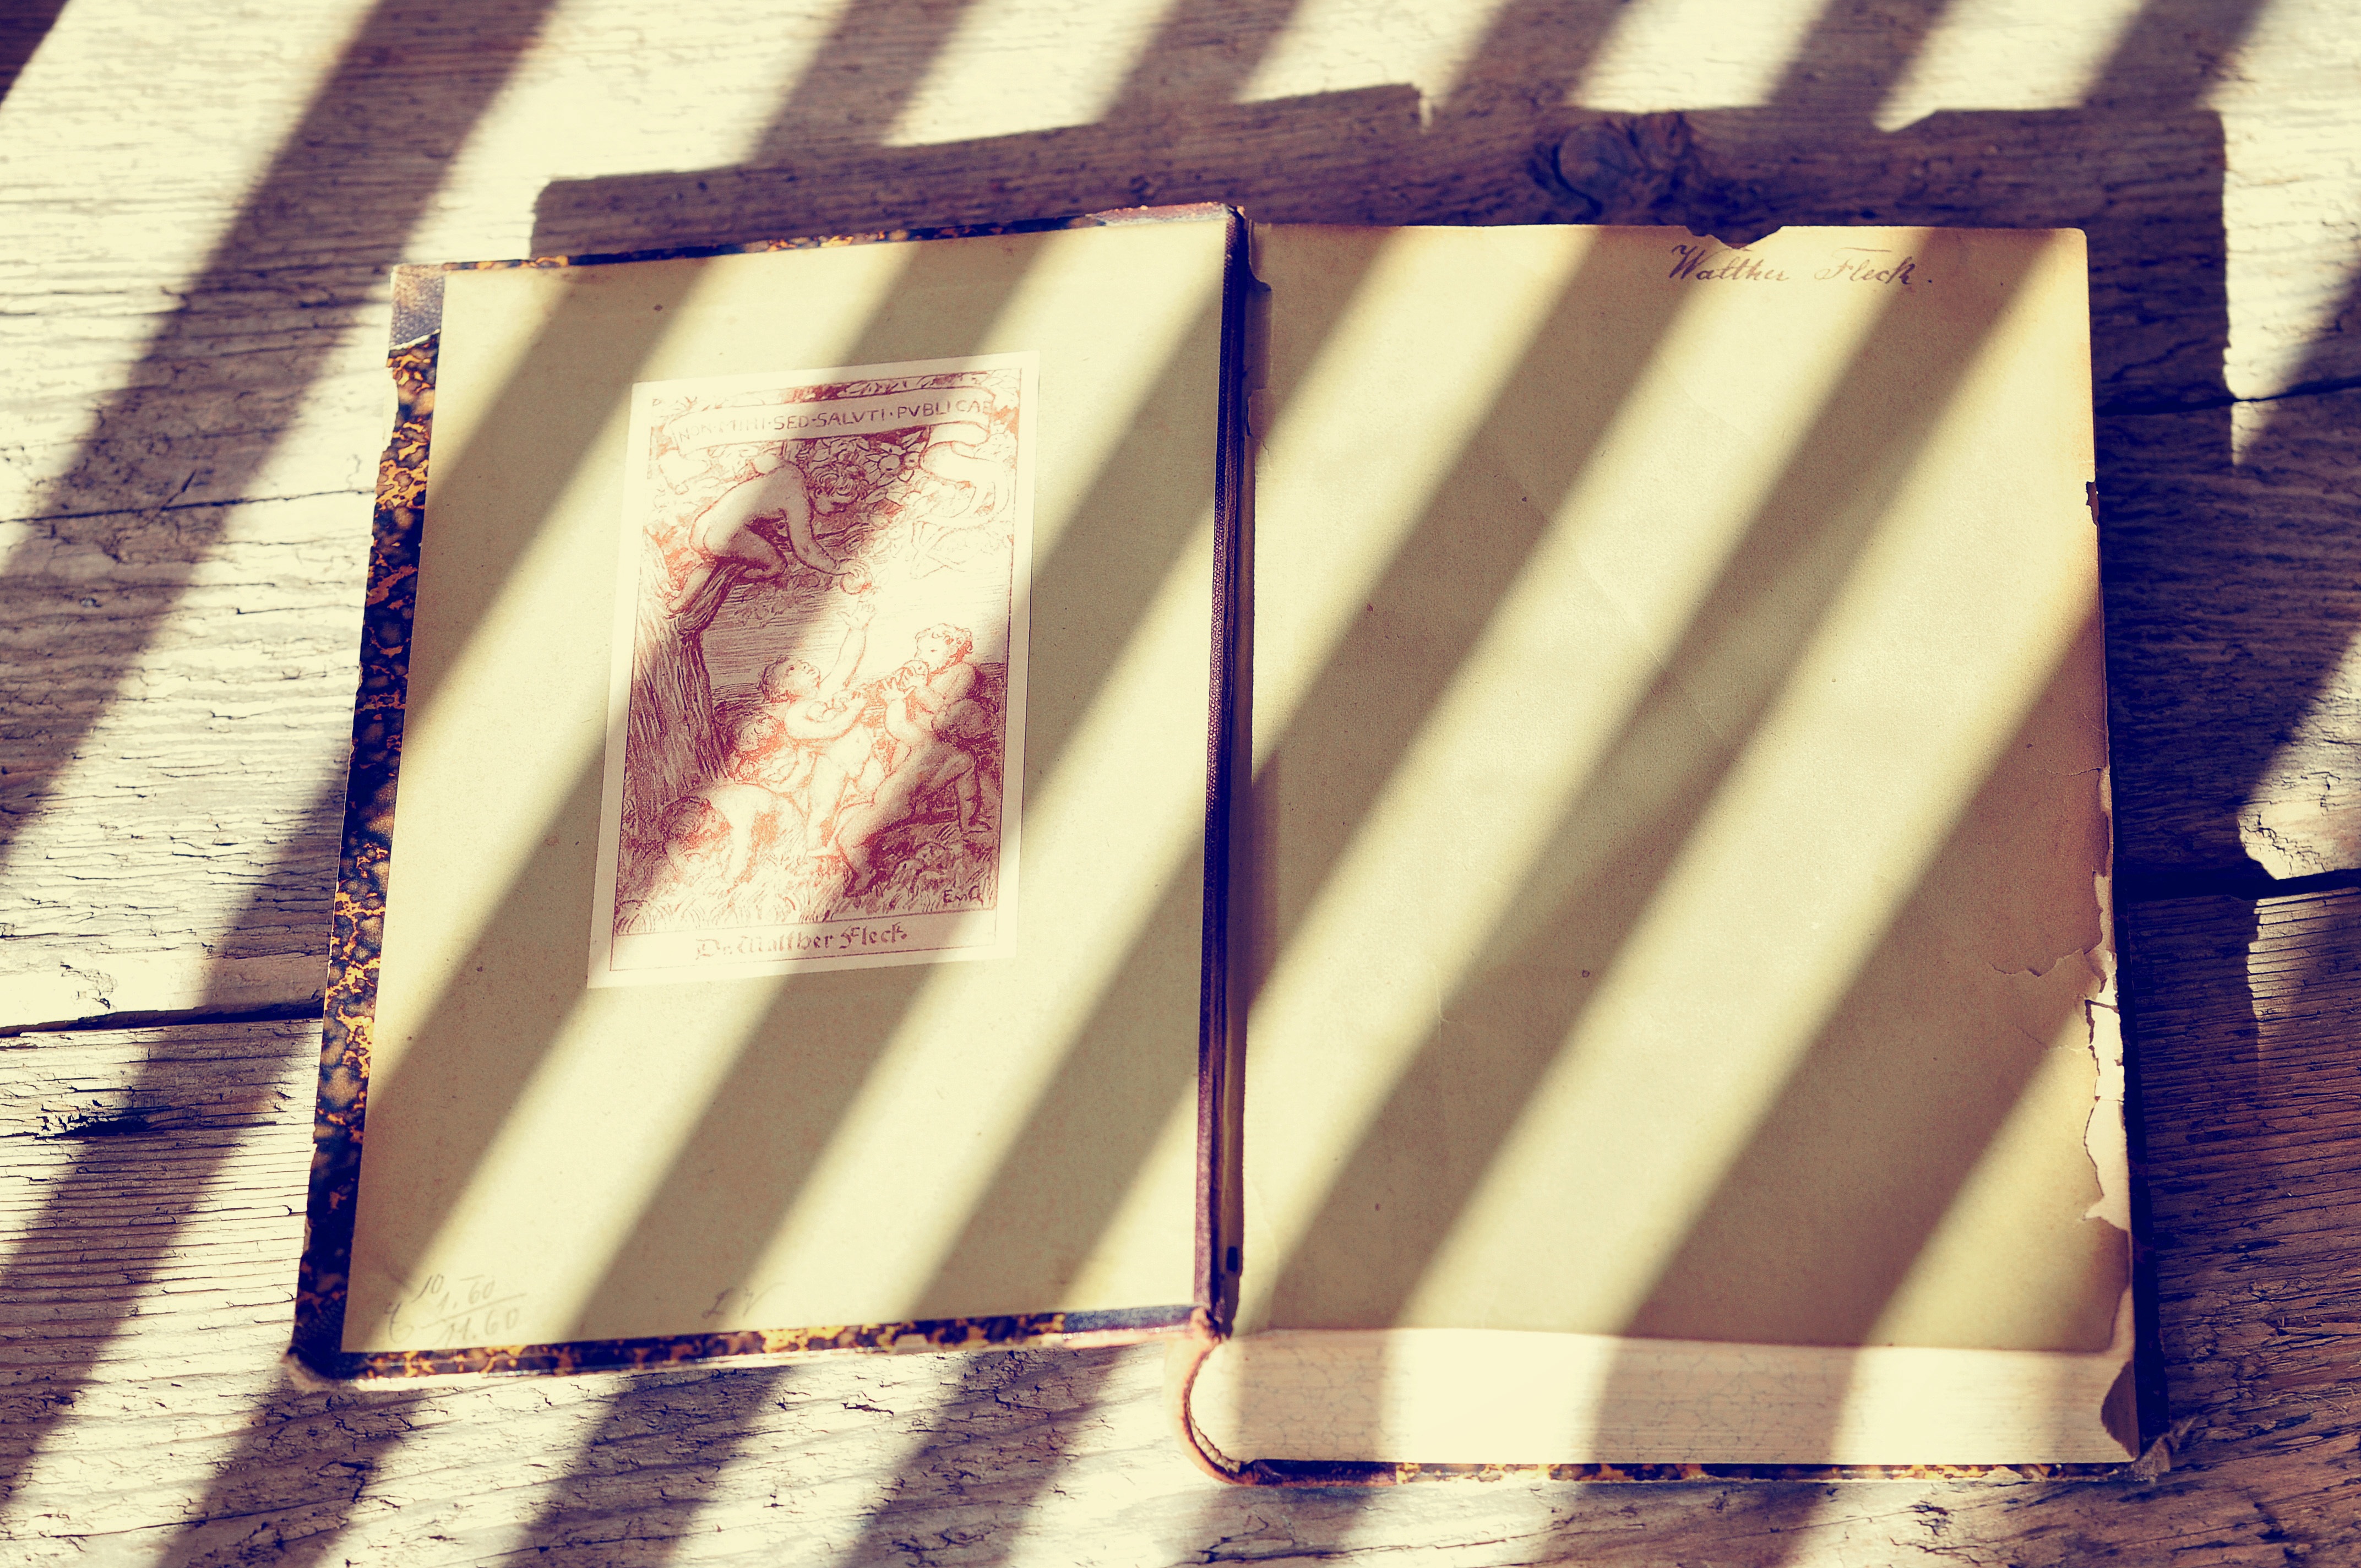
book, light, wood, white, vintage, antique, old, pattern, line, red, color, blue, yellow, wooden table, design, shape, light and shadow, retro look, book pages, flooring